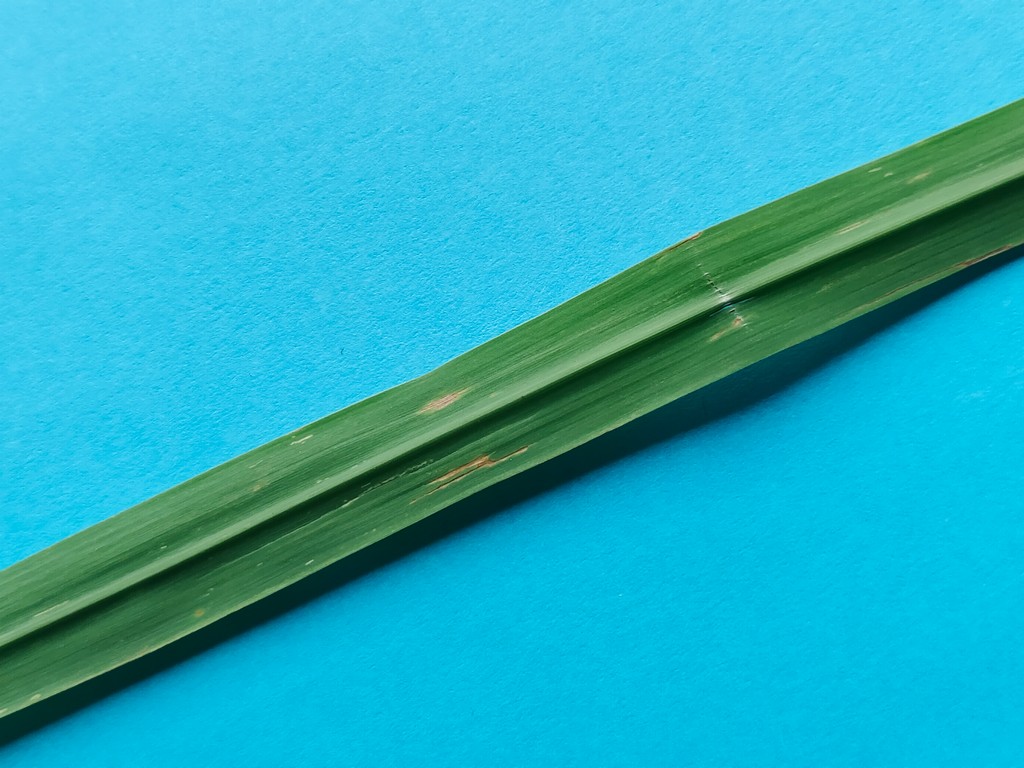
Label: Unhealthy